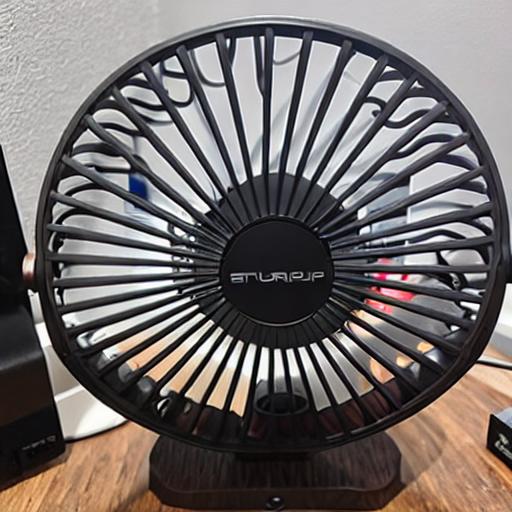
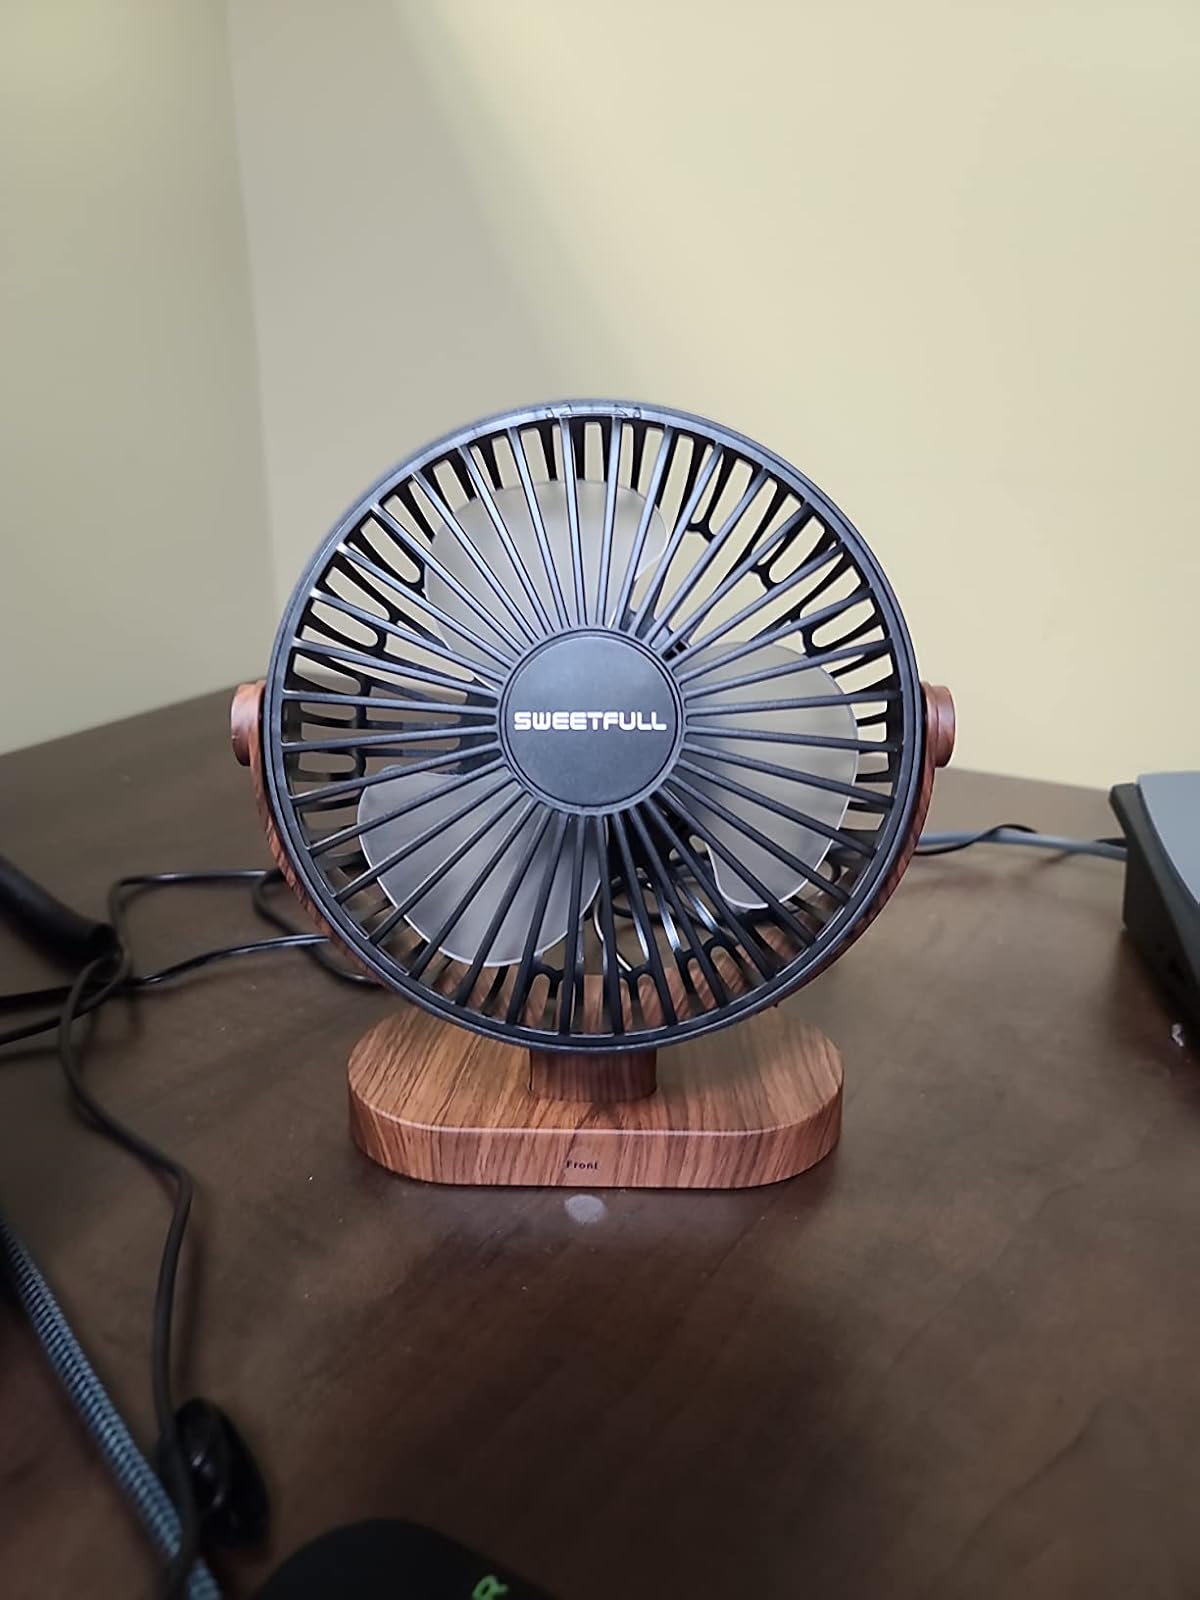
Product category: fan
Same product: no